Roman Catholic Archdiocese of Concepción

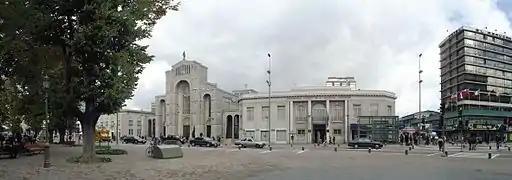
Cathedral of the Immaculate Conception

The Roman Catholic Archdiocese of Concepción is an archdiocese located in the city of Concepción in Chile.